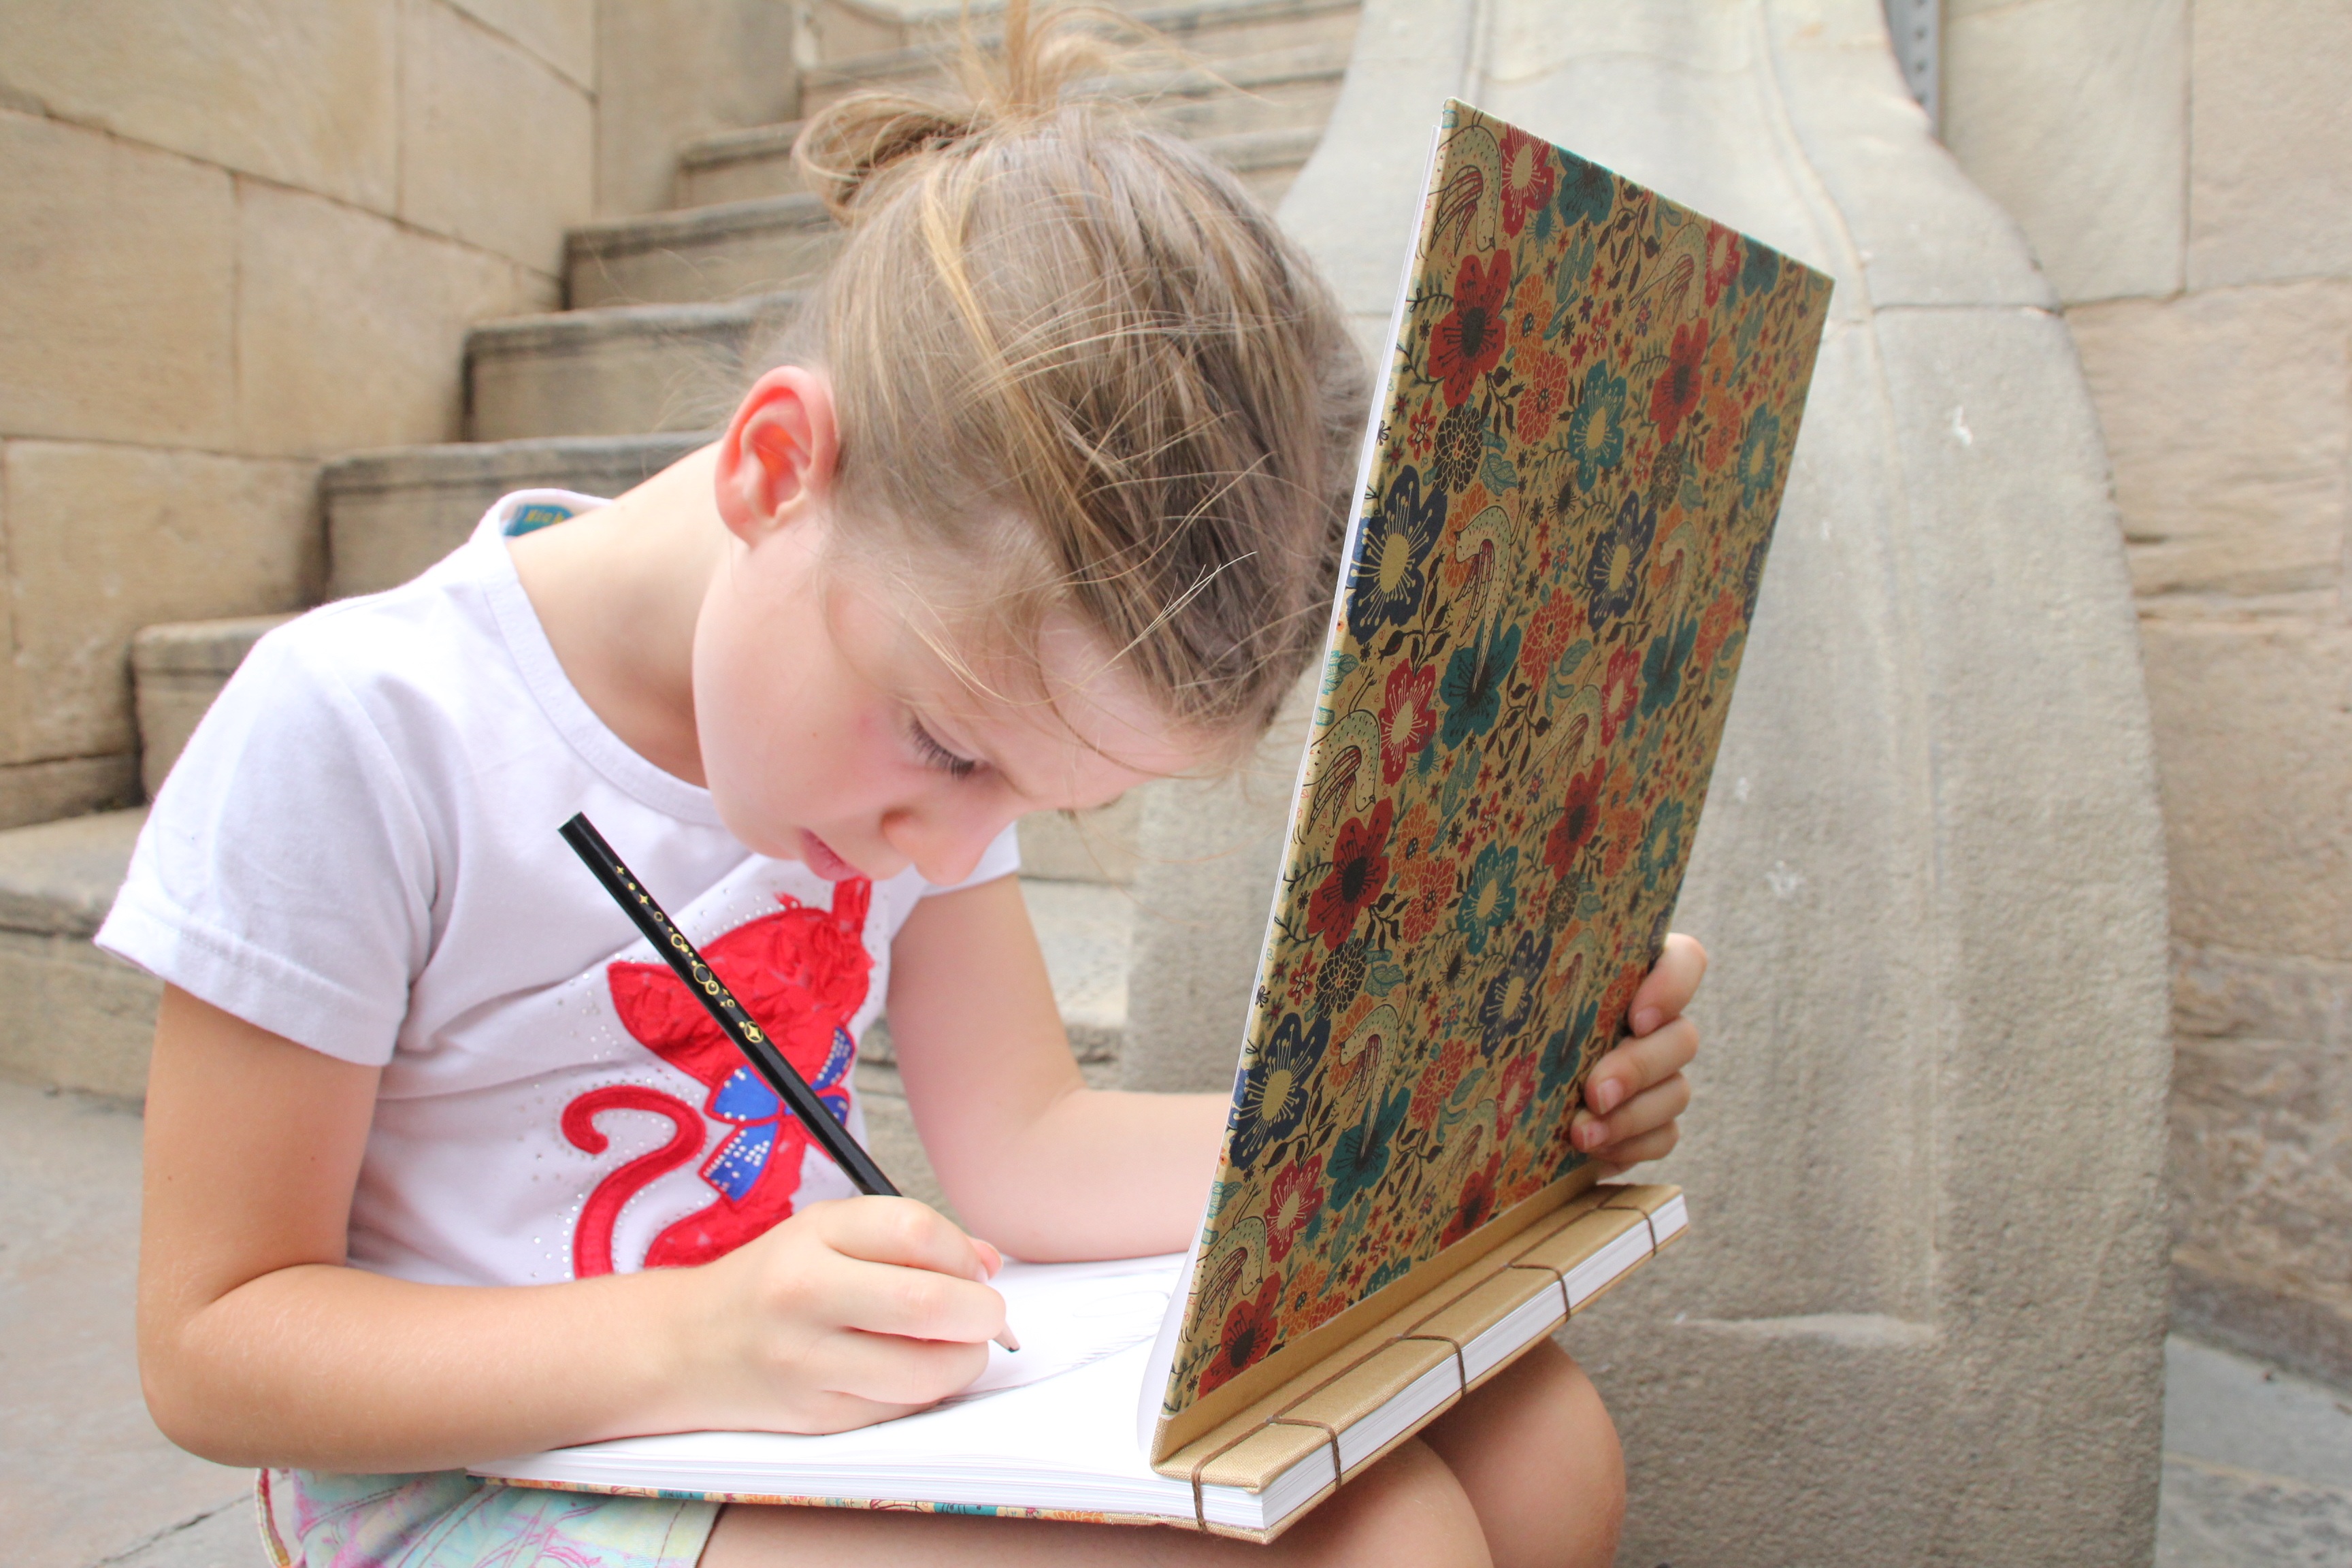
notebook, writing, person, pencil, girl, play, stone, reading, spring, child, ladder, art, drawing, design, draw, address book